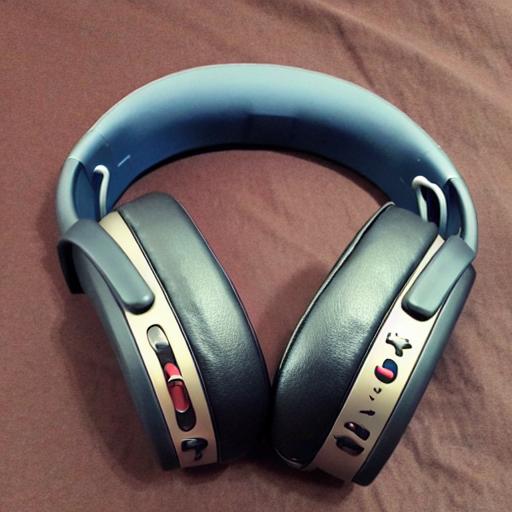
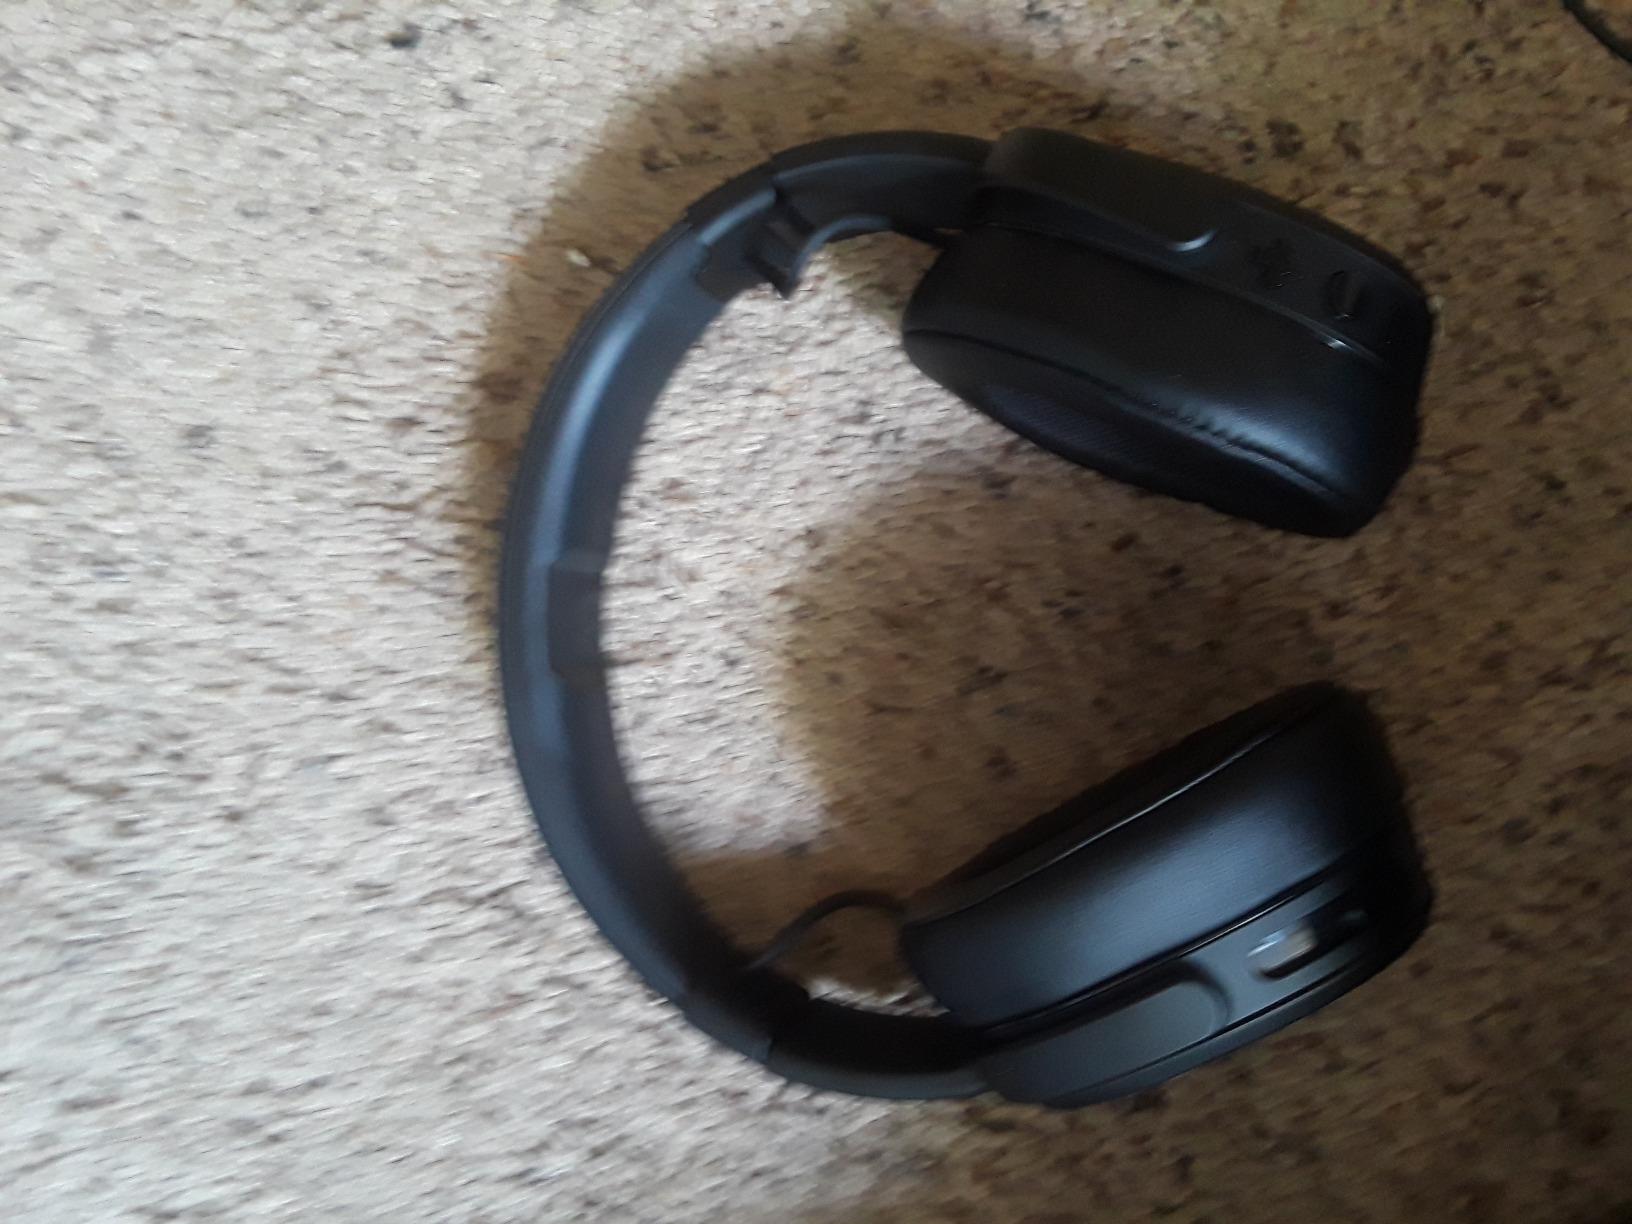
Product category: headphones
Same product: no